Imperium (2016 film)

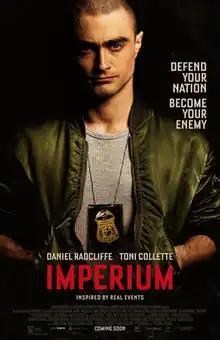
Theatrical release poster

Imperium is a 2016 American crime thriller film starring Daniel Radcliffe as an FBI agent who goes undercover to investigate a possible conspiracy enacted by American white supremacists. The film also stars Toni Collette, Tracy Letts, Devin Druid, Pawel Szajda, Néstor Carbonell, and Sam Trammell. It was written and directed by Daniel Ragussis (in his feature film debut) from a story by former FBI agent Michael German. The film's title is taken from the 1948 pro-fascism book, "", which appears briefly in the movie.